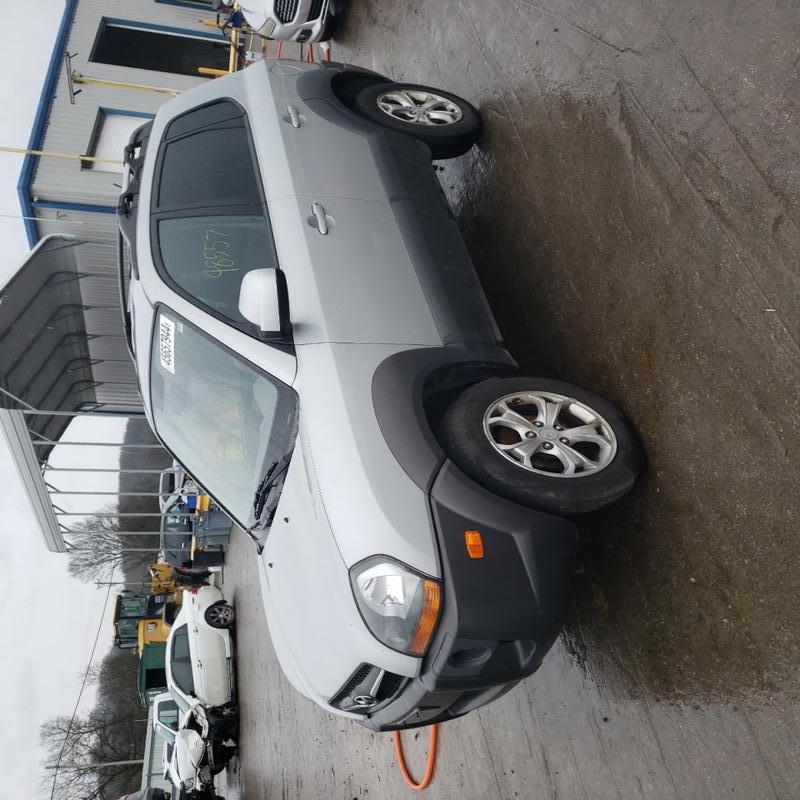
Aucun dommage détecté.
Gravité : aucun